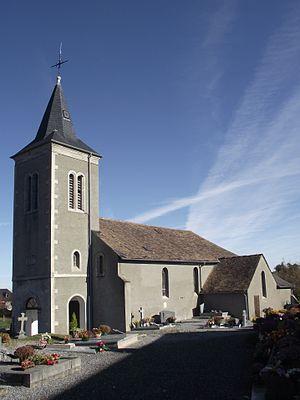
Église Saint-Michel de Lahitte (Arrayou-Lahitte, Hautes-Pyrénées, France)
Arrayou-Lahitte est une commune française située dans le département des Hautes-Pyrénées, en région Occitanie.